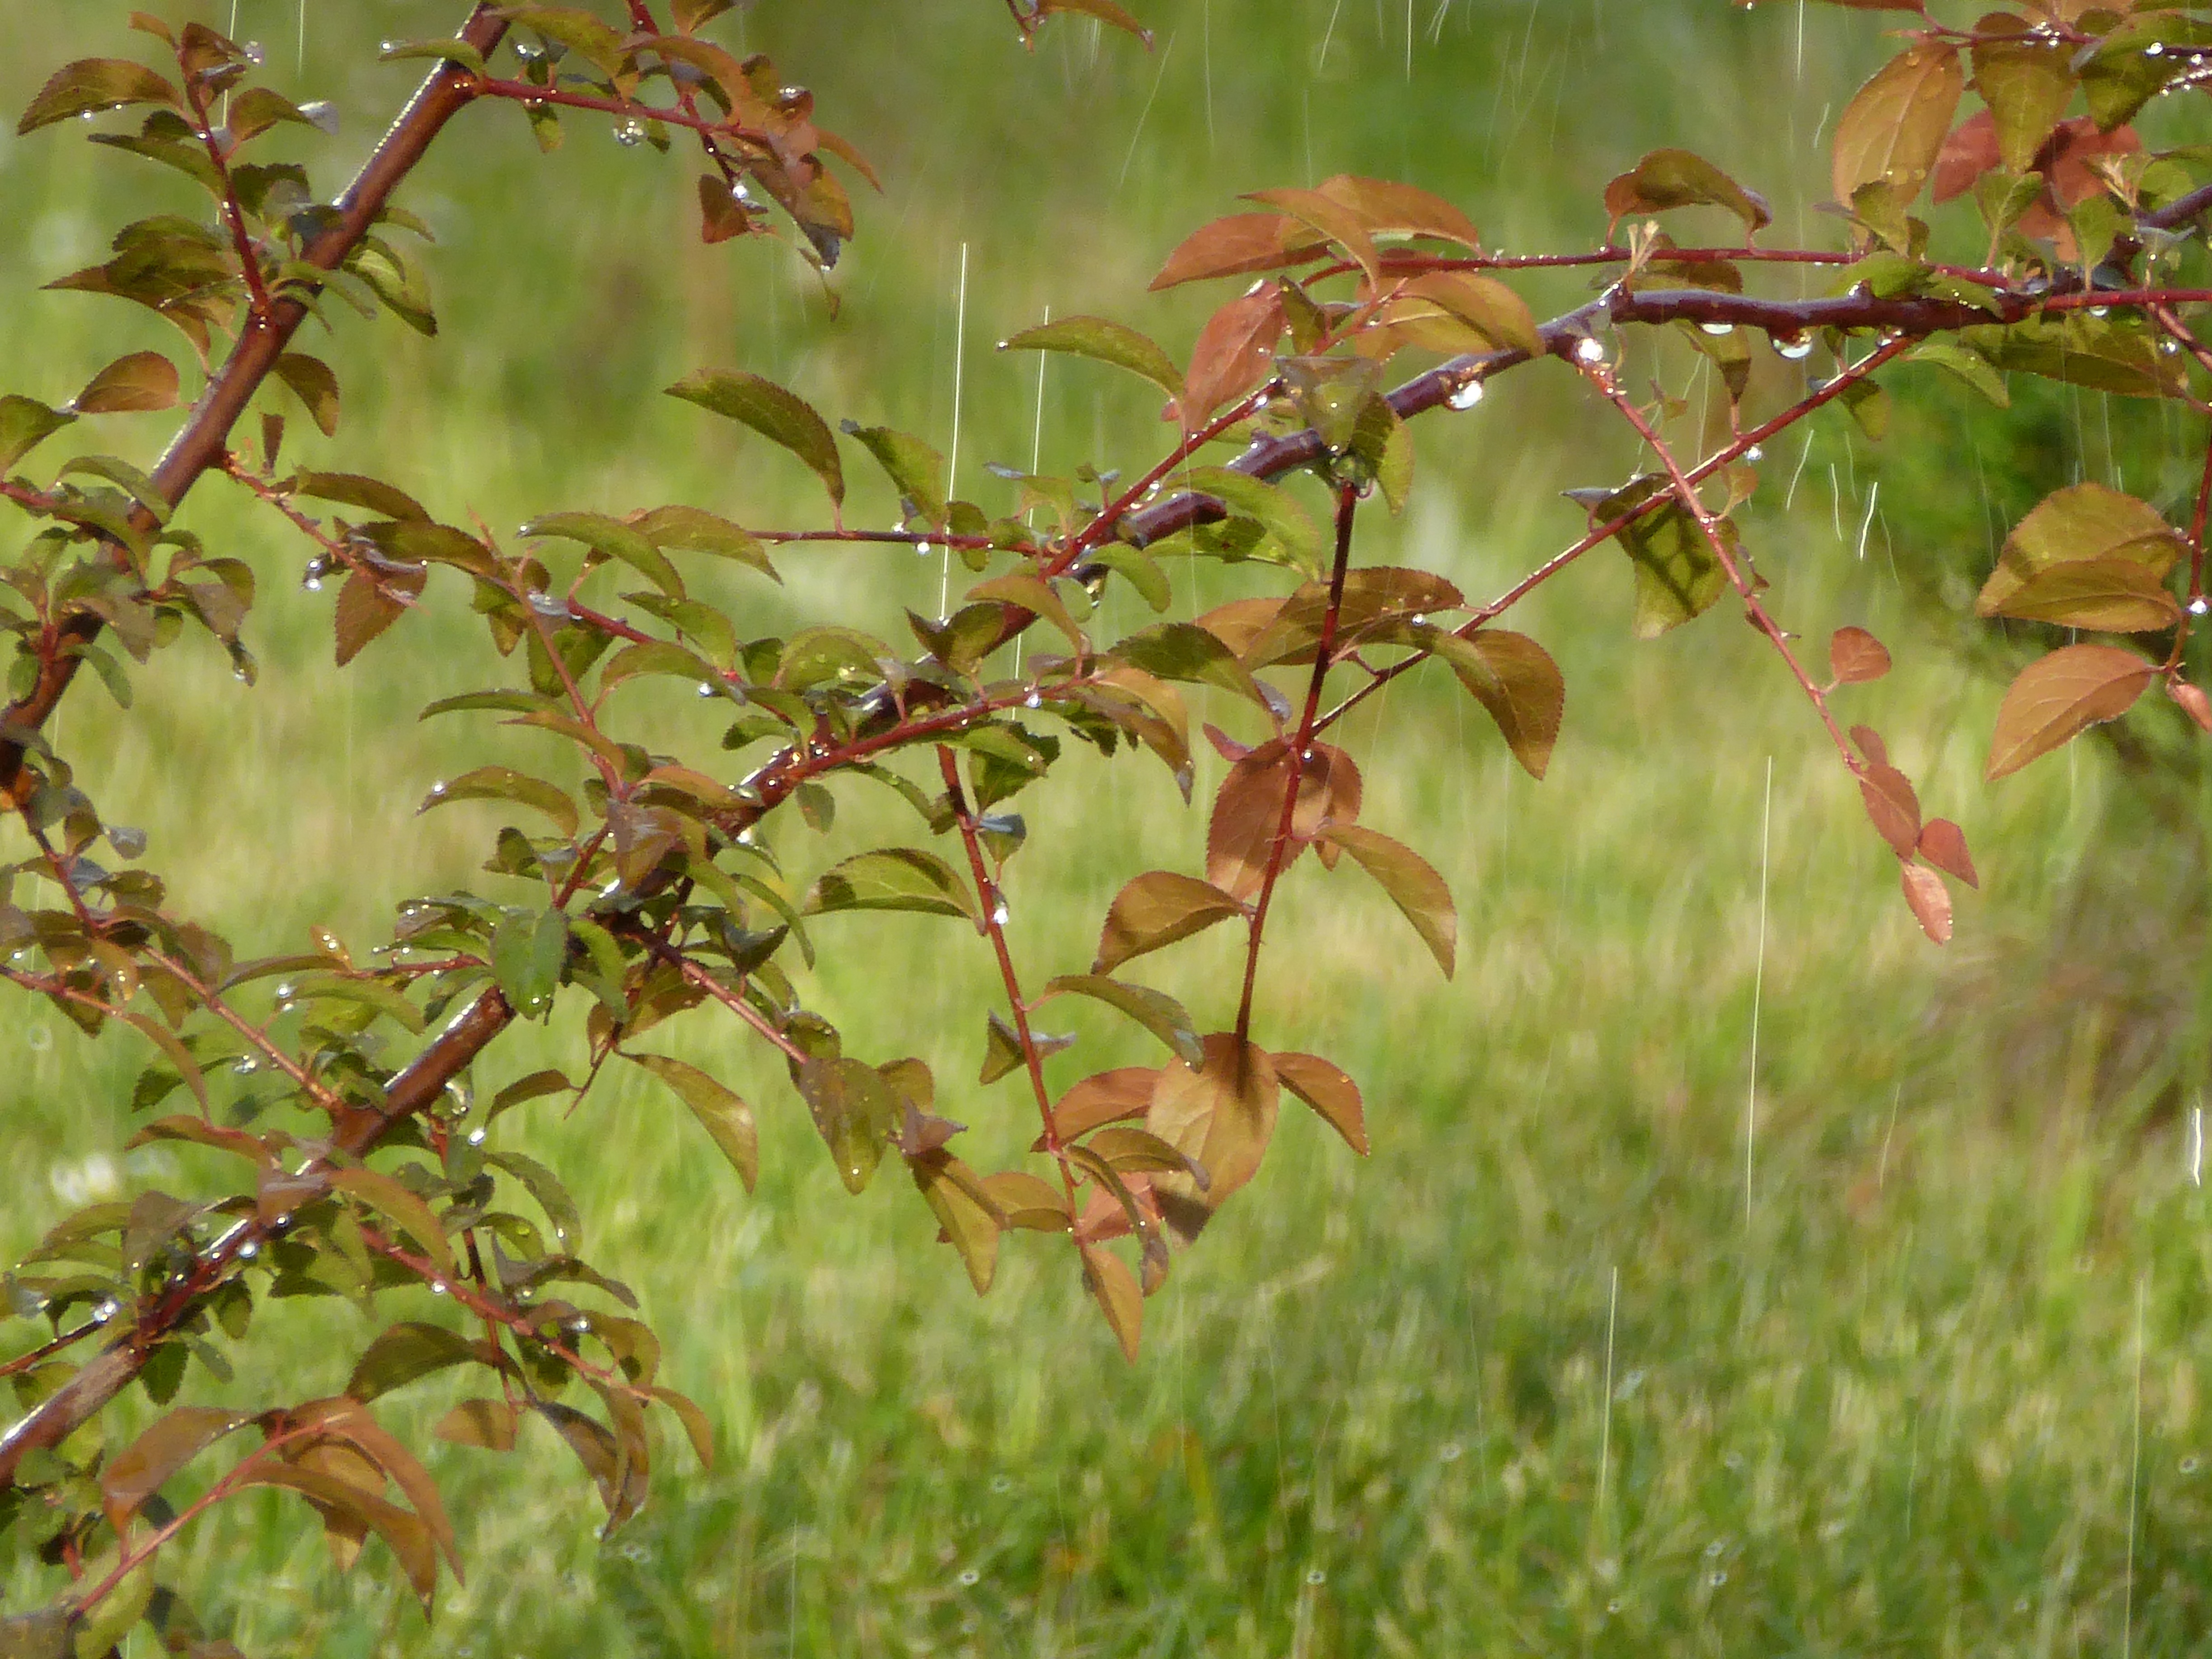
tree, nature, branch, blossom, plant, sunlight, rain, leaf, flower, raindrop, wet, bush, food, produce, autumn, botany, flora, drip, shrub, deciduous, rainy weather, flowering plant, trueb, grass family, woody plant, land plant